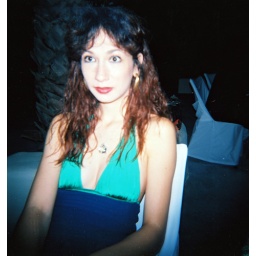
A in her green blue dress